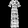
Label: Dress